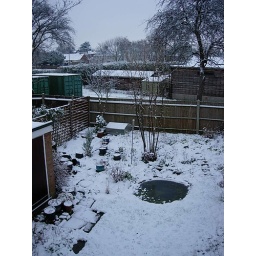
With the odd bird hopping around where the grass and earth and small edible things were, looking hungry.